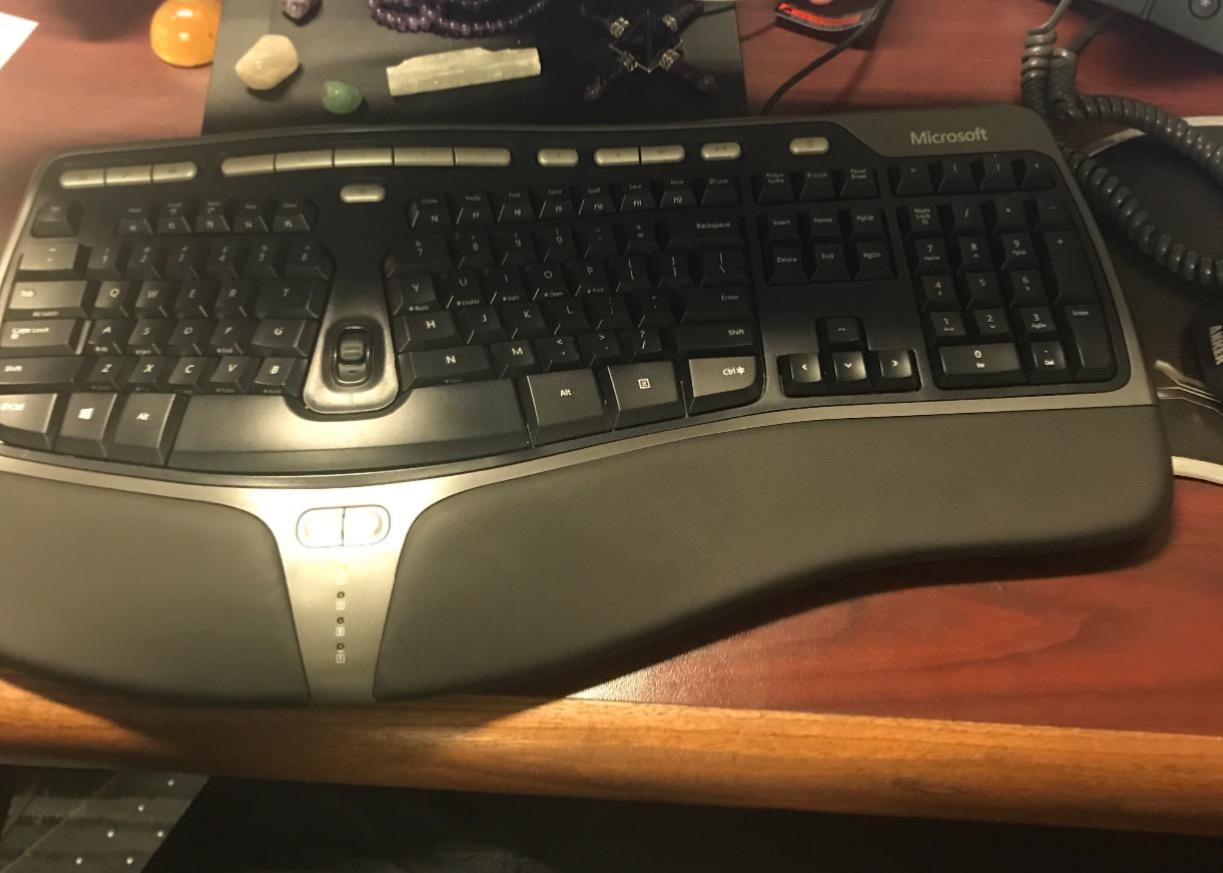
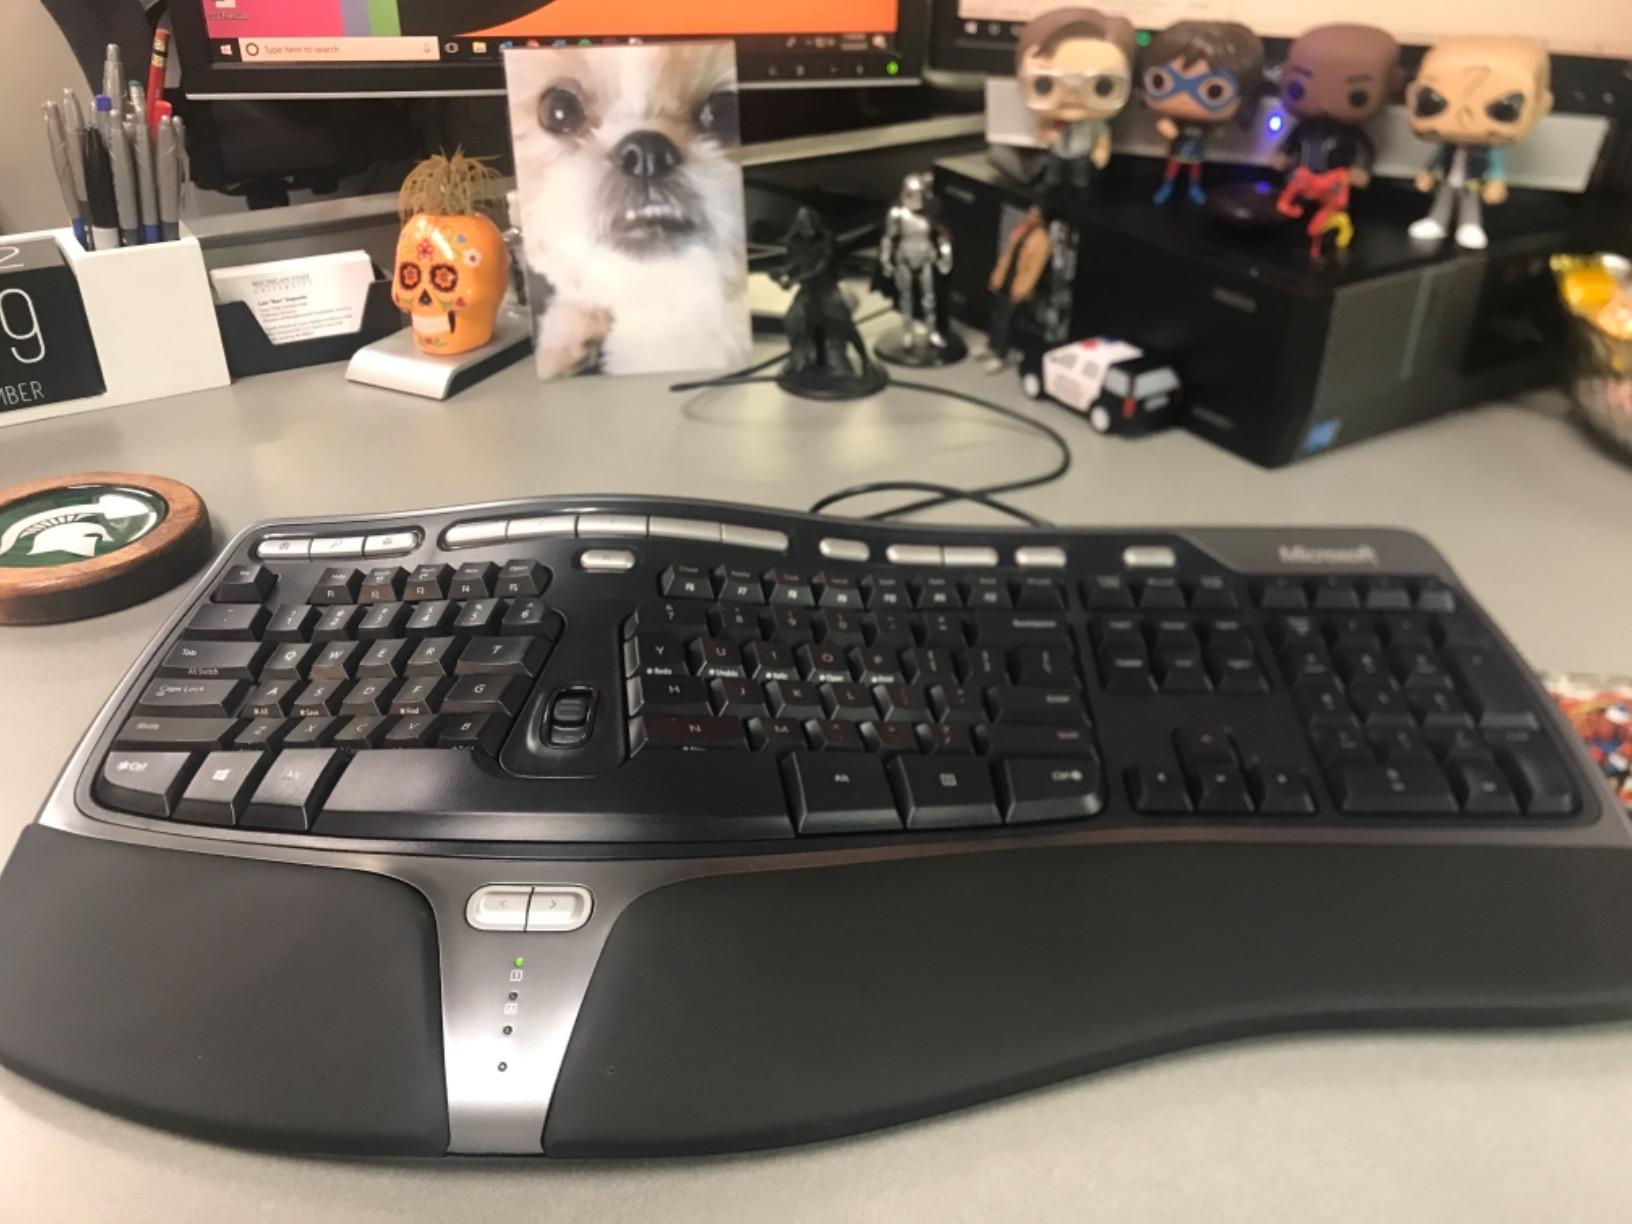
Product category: keyboard
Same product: yes